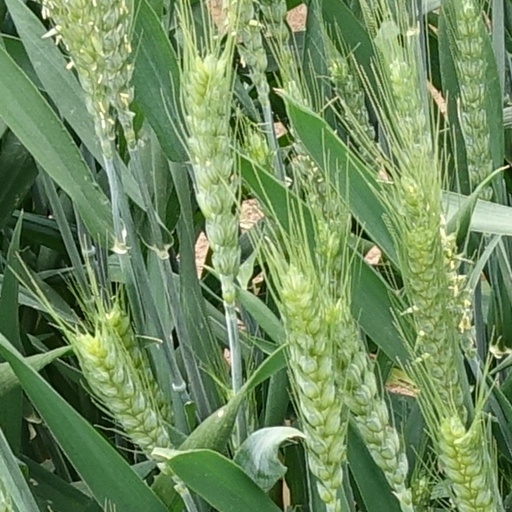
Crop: wheat